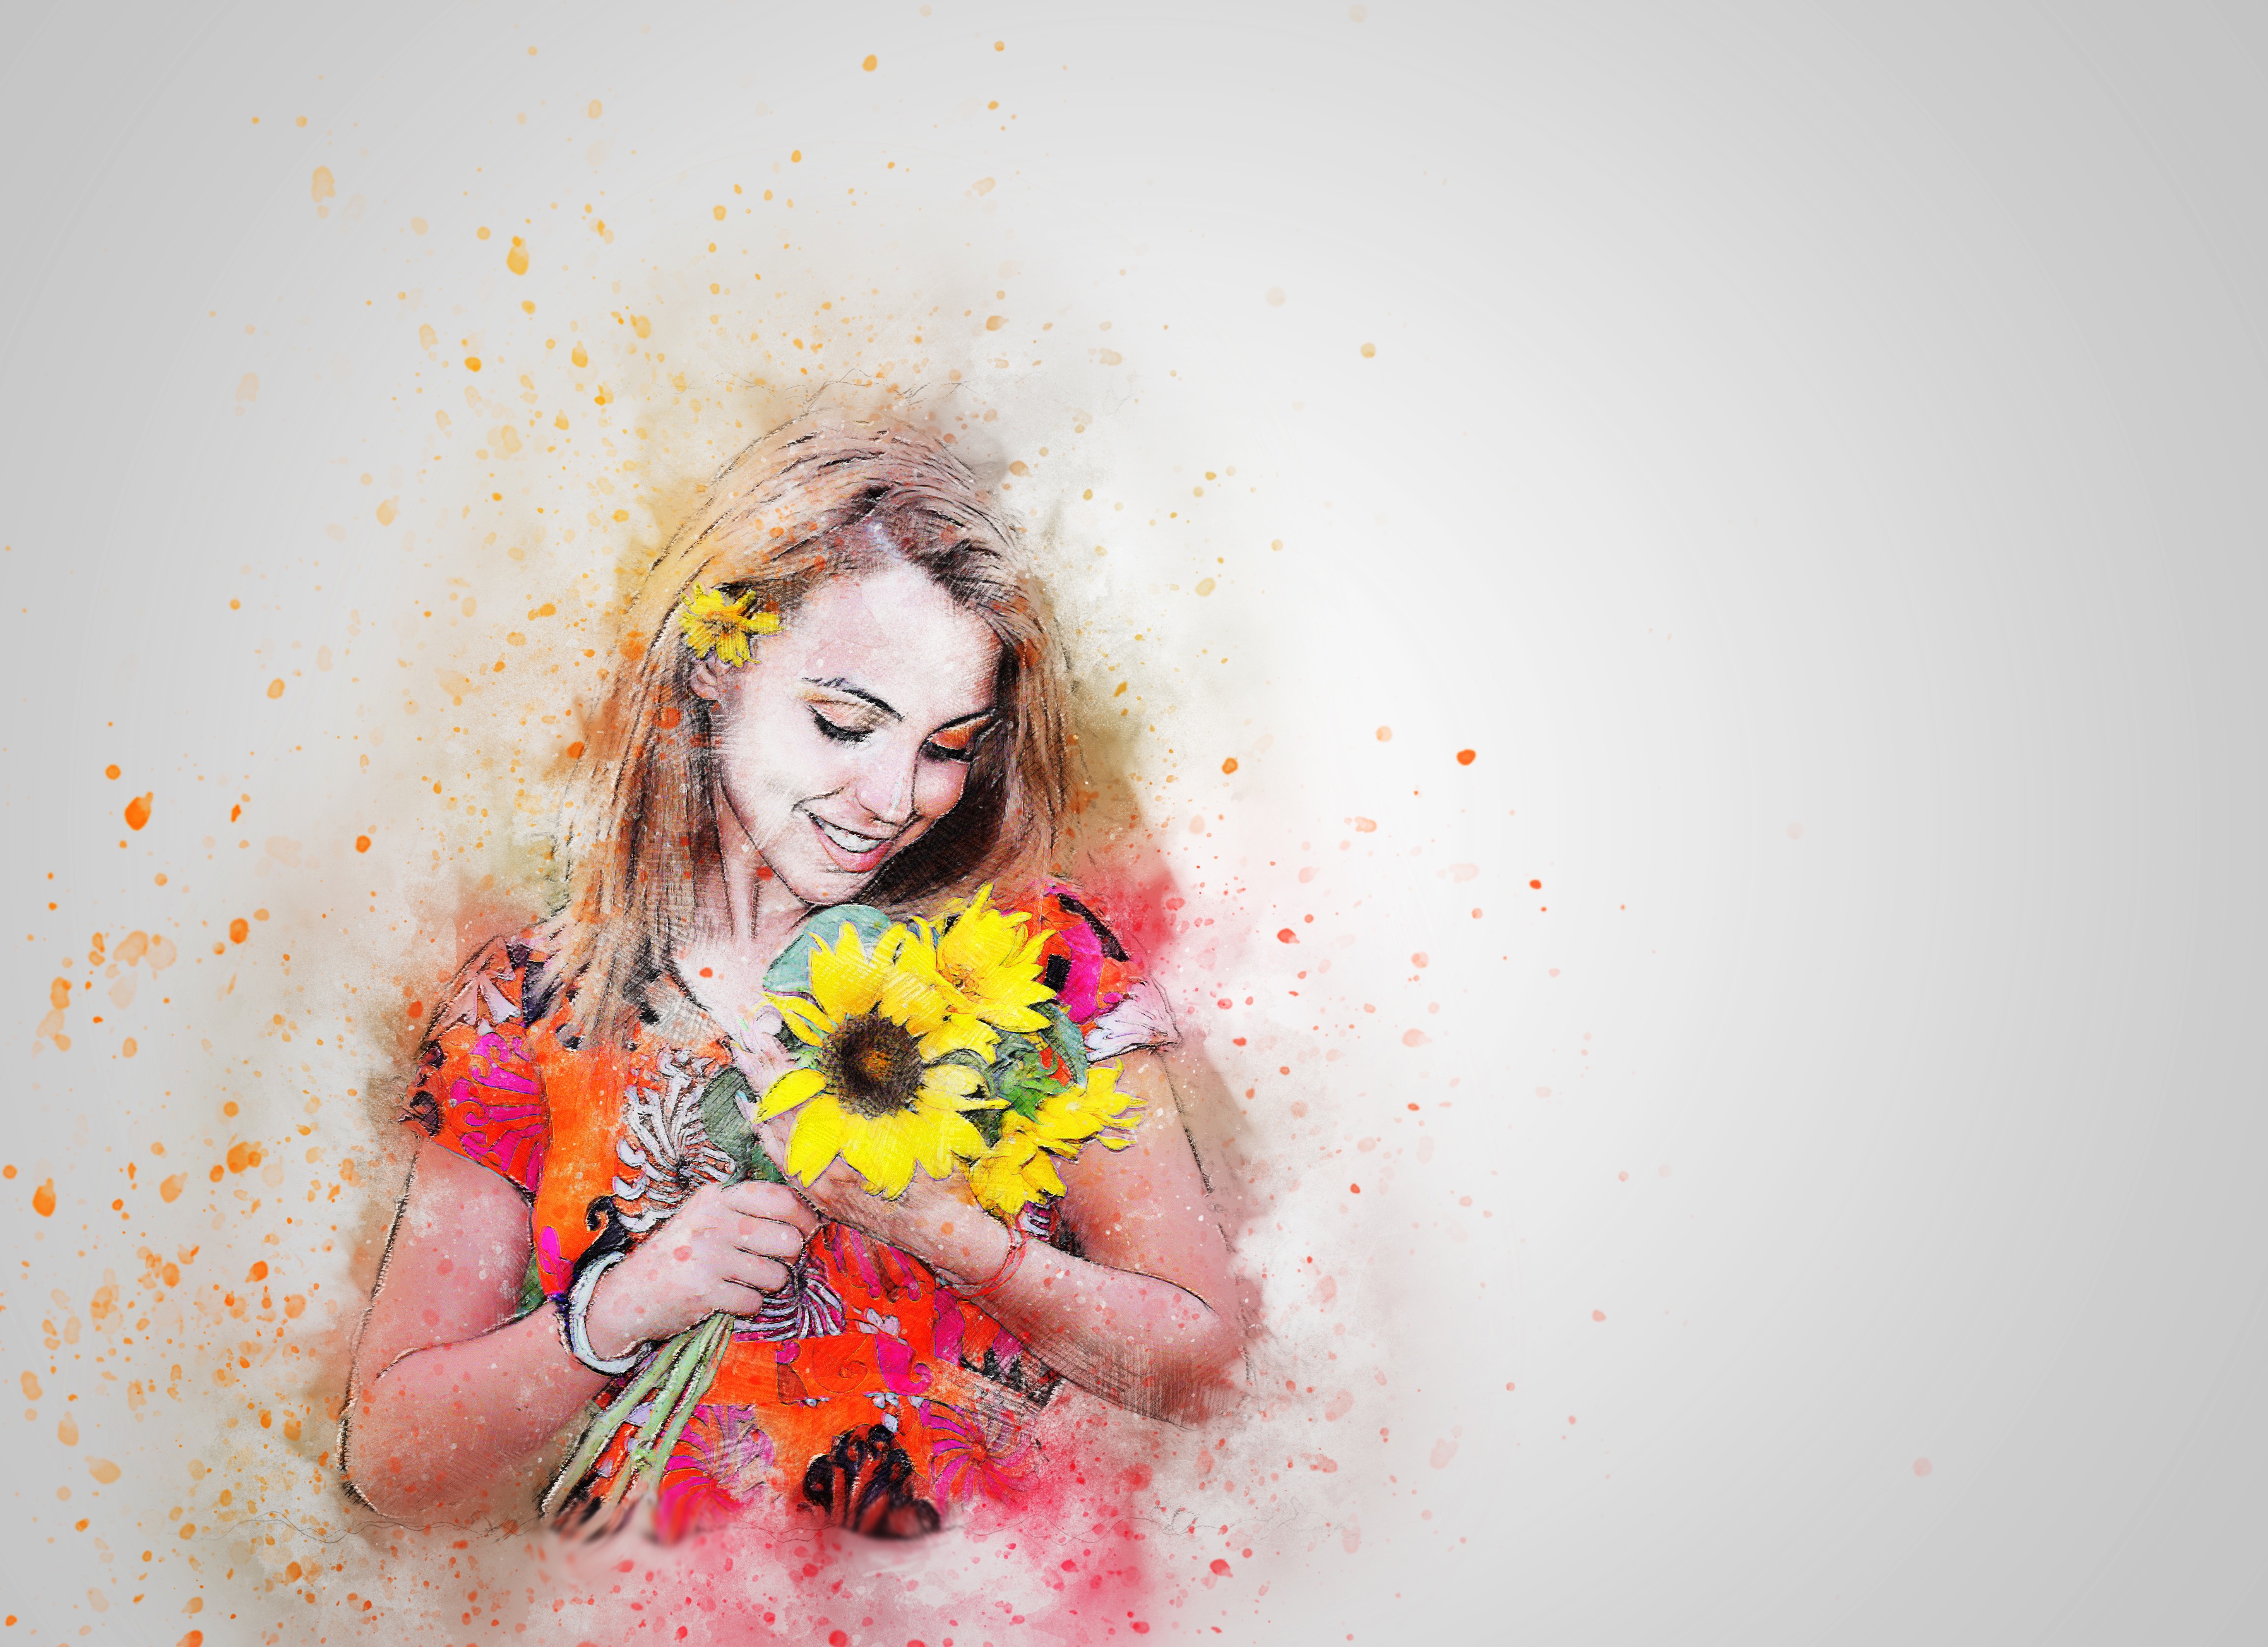
abstract, girl, woman, hair, photography, flower, portrait, spring, red, color, romantic, fashion, pink, sunflower, art, illustration, design, happy, skin, beauty, emotion, photo shoot, red dress